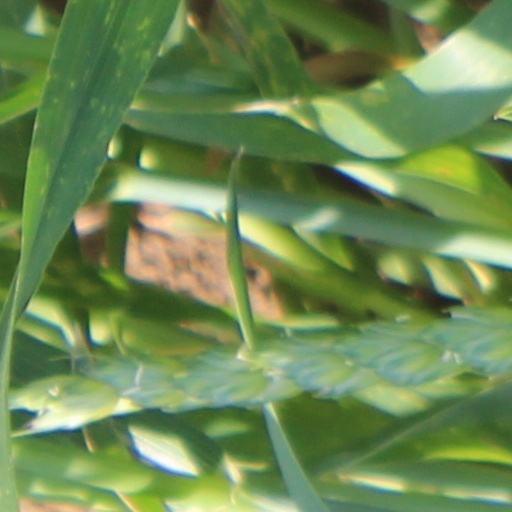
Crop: wheat